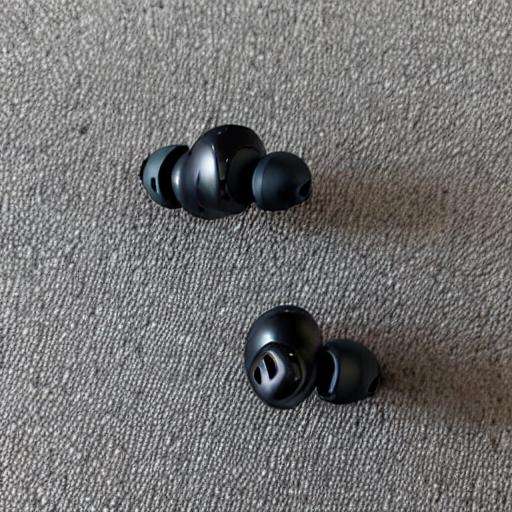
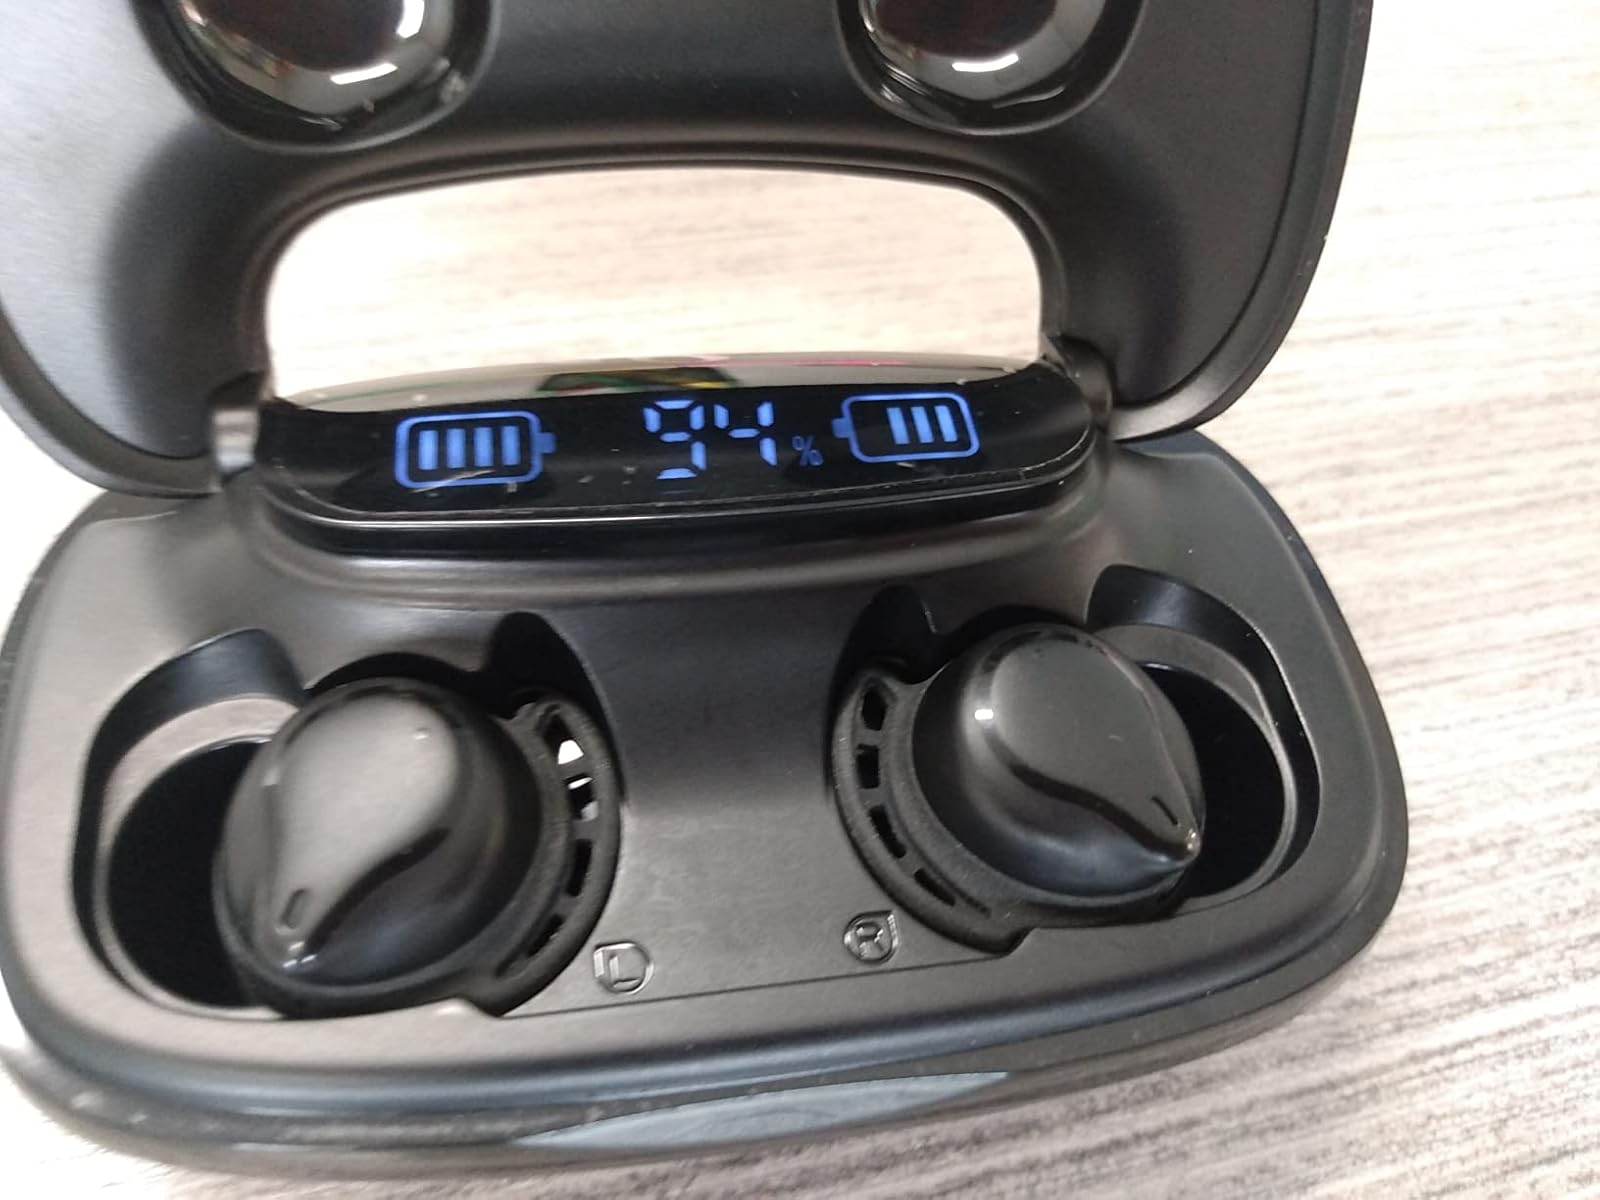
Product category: earbuds
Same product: no